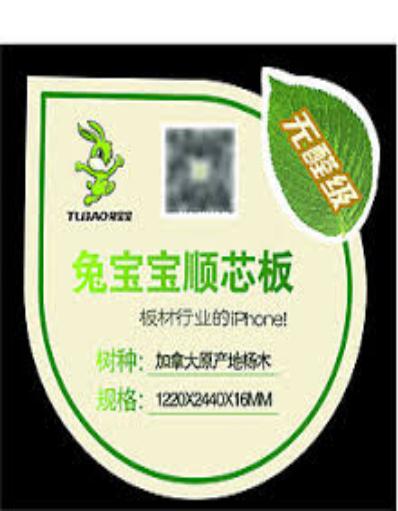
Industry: Others